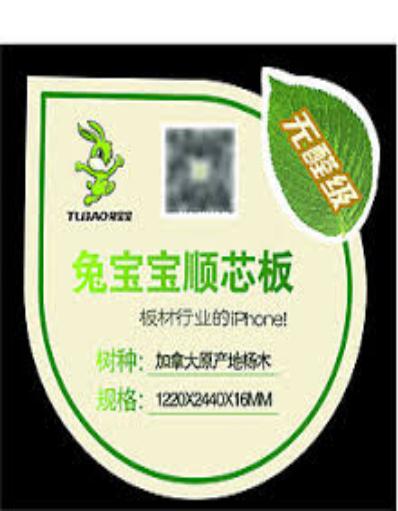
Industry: Others